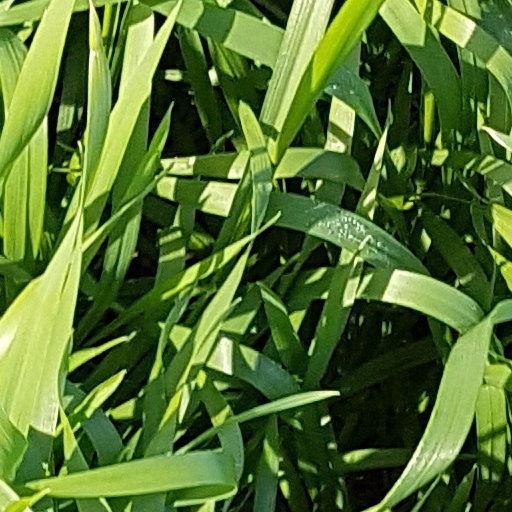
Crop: wheat